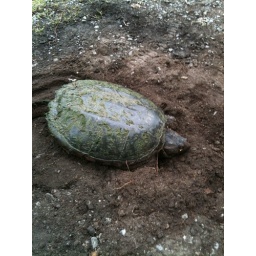
A huge turtle that decided to nest in the middle of the bike path.